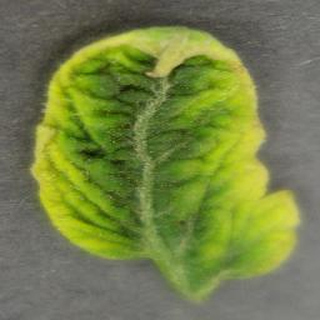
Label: tomato_yellow_leaf_curl_virus